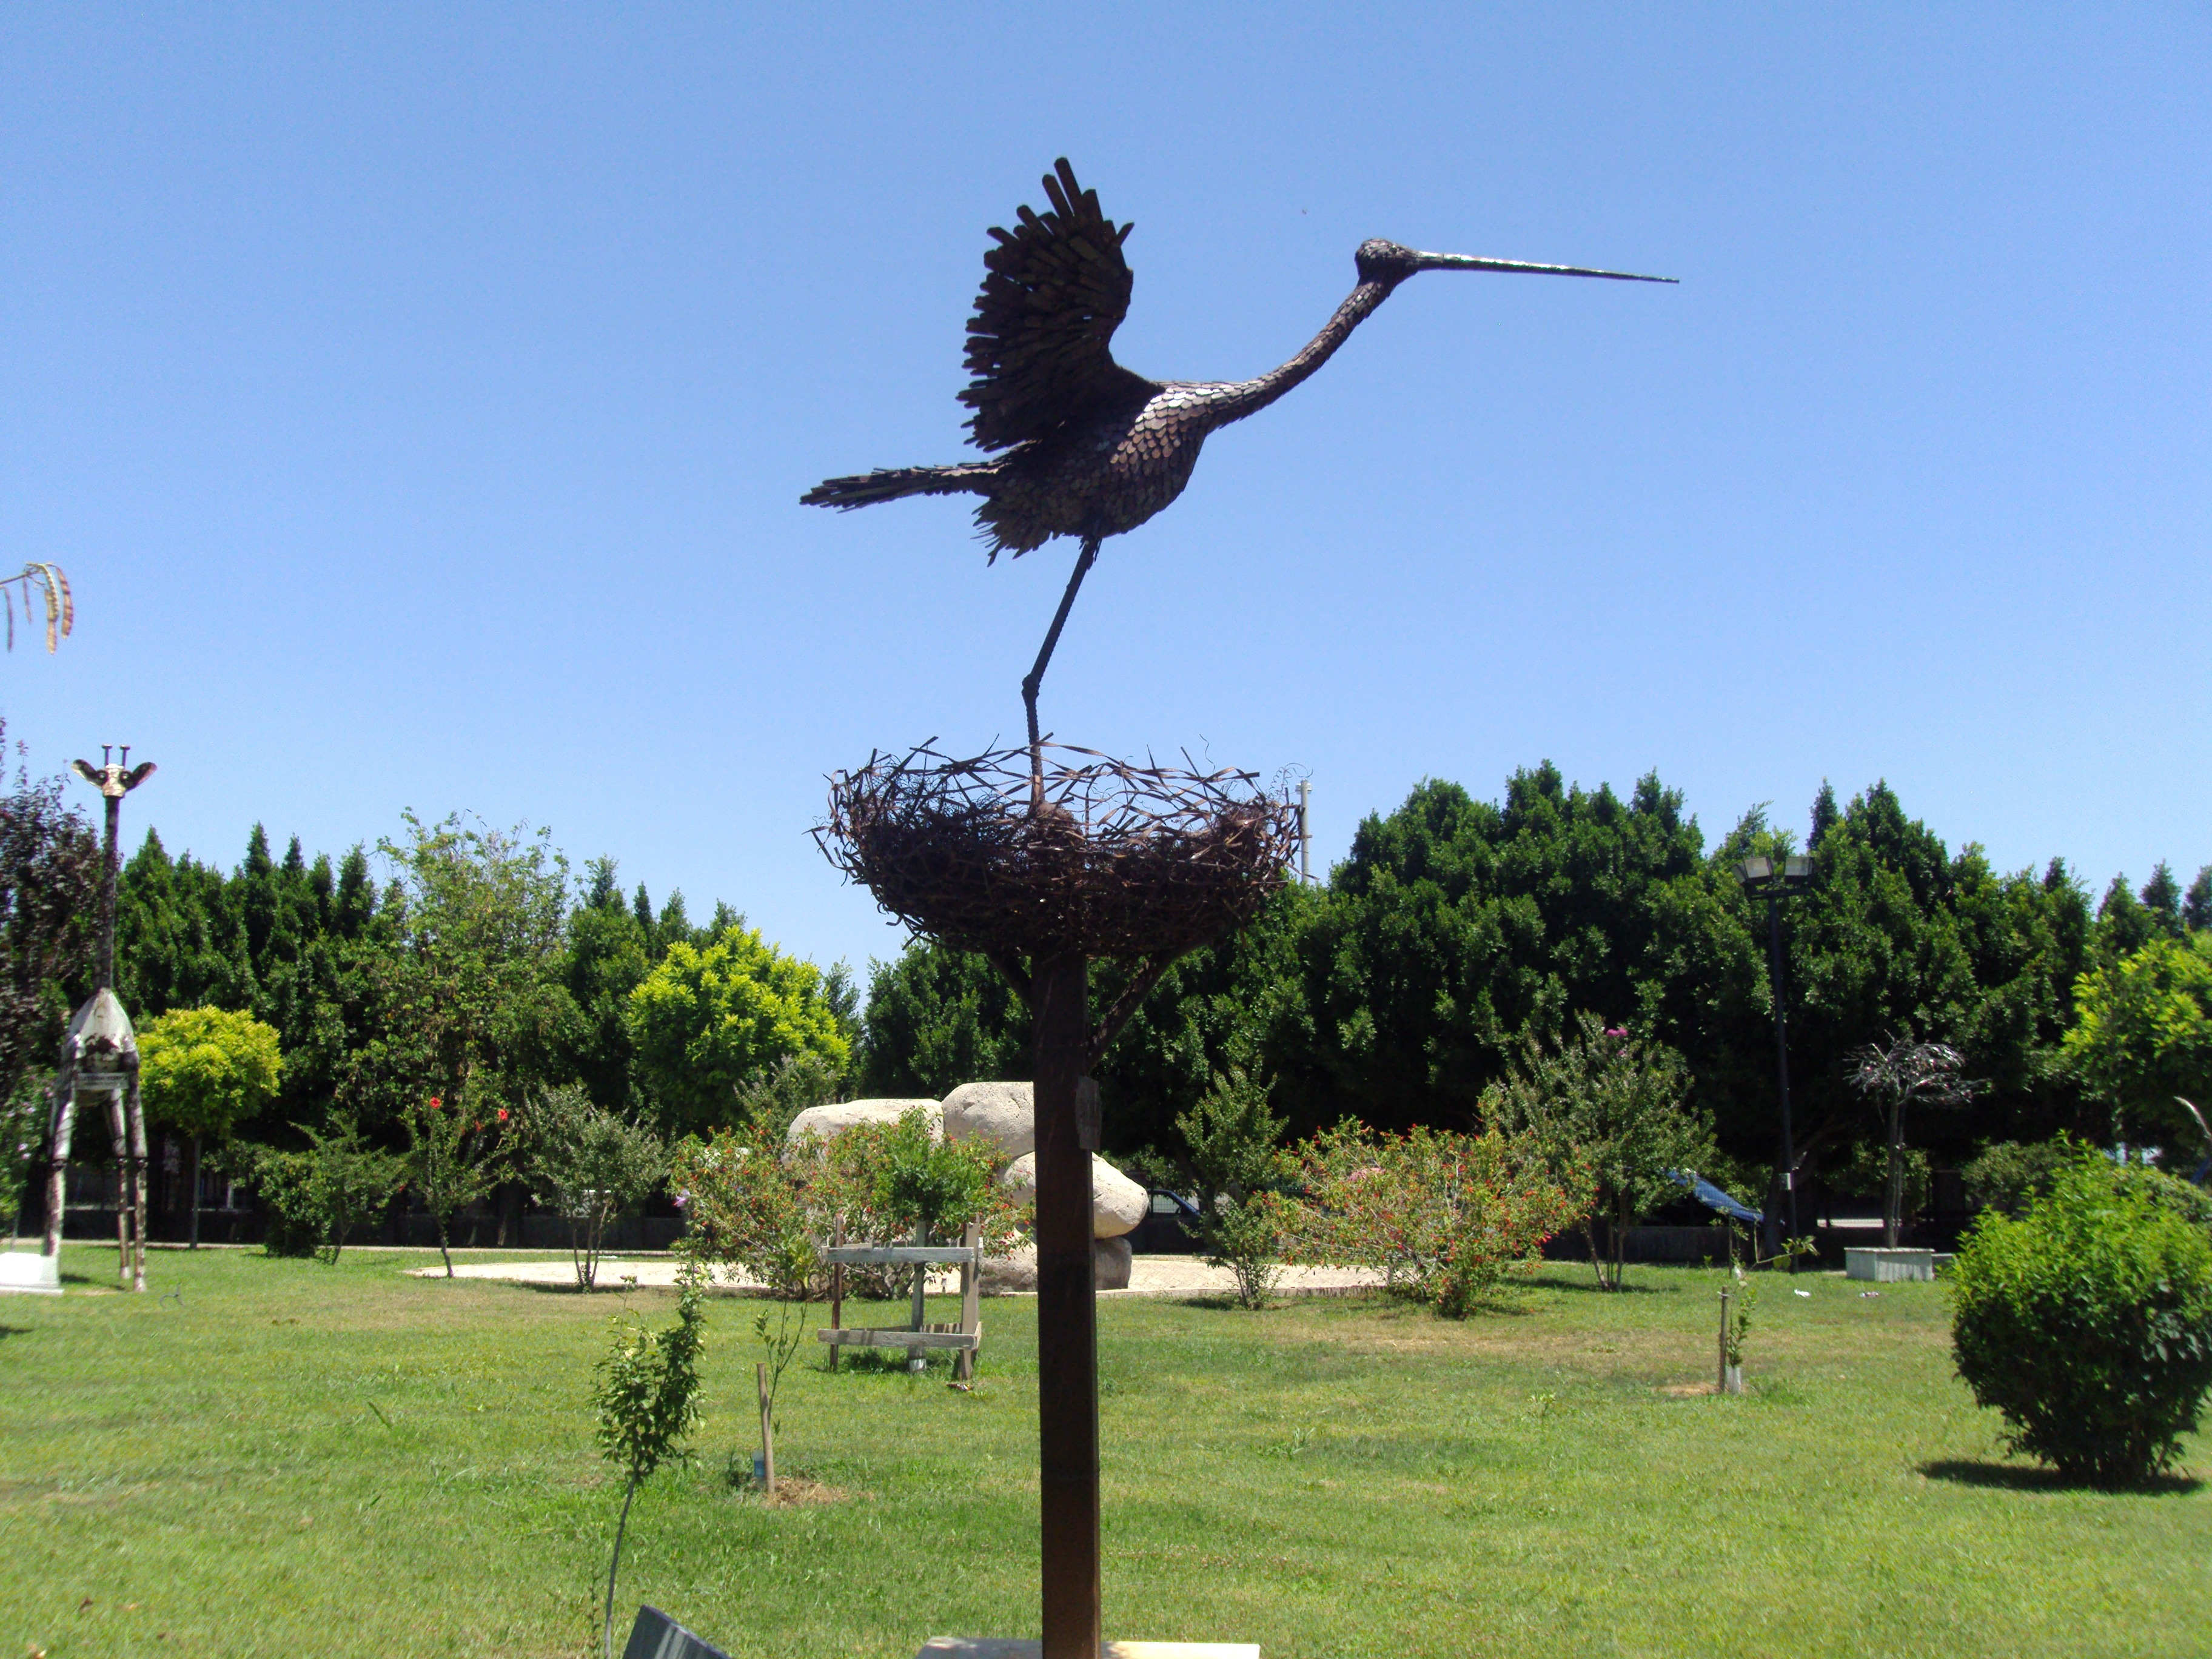
landscape, tree, grass, bird, sky, monument, statue, beak, park, stork, sculpture, iron art, ciconiiformes, master the art of